New York Renaissance Faire

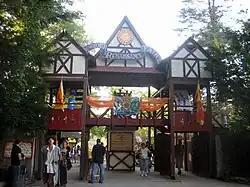
Entry gate to the New York Renaissance Faire

The New York Renaissance Faire is a Renaissance faire located in Tuxedo, New York off New York State Route 17A that was first held in 1978. The faire comprises permanent structures and has twenty stages and more than 100 shops.